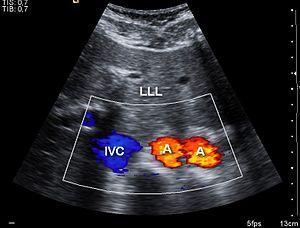
Un artefact, ou artéfact est une erreur de perception ou de mesure d'une grandeur, causée par la technique ou l'outil utilisé.